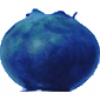
Label: huckleberry